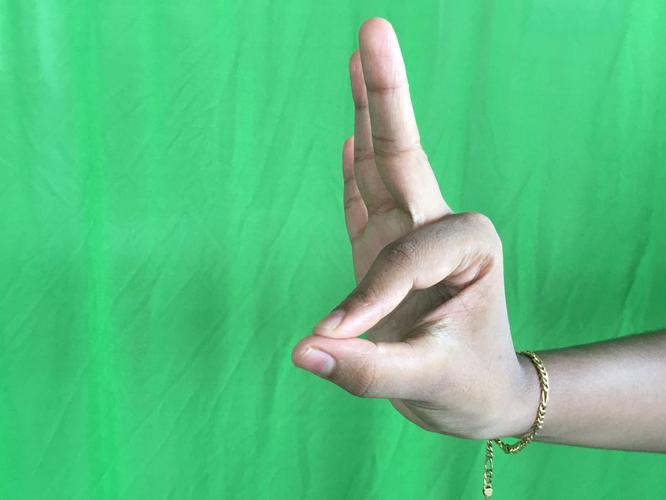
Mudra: Hamsasyam
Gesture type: single_hand